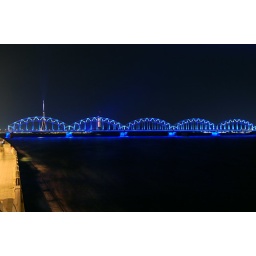
Rail road bridge over Daugava River